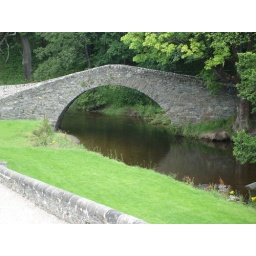
bridge over river Isla